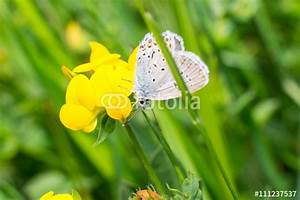
Label: butterfly